Chapel of São Frutuoso

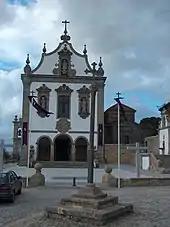
The Church of São Francisco and the lateral Chapel of São Frutuoso, with dependencies associated with the Monastery of São Salvador, as seen from the square

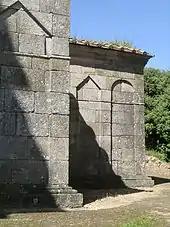
The alternating exterior angular and rounded frieses on the southwest corner of the Chapel

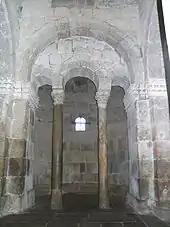
The triple horseshoe-shaped arch division between the arms of the Chapel

Based on historical accounts, and oral tradition, the site of the chapel was (around 560 A.D.) the location of a small Roman villa and, likely, a temple dedicated to the god Asclepius.